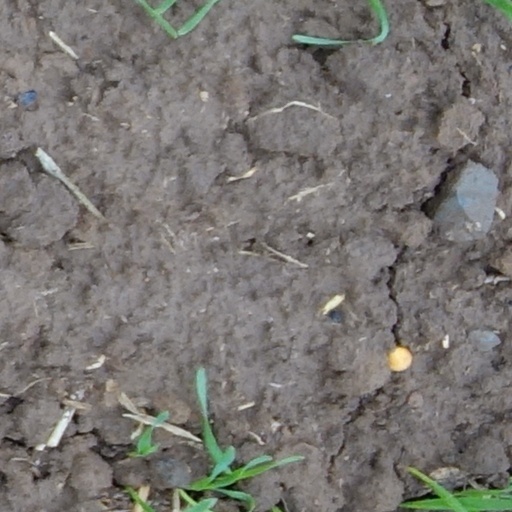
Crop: wheat